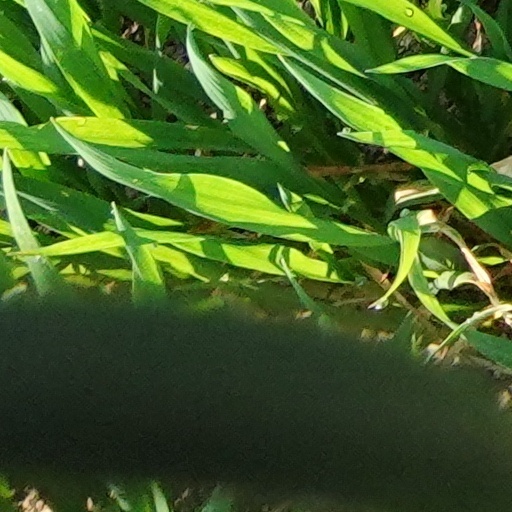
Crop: wheat